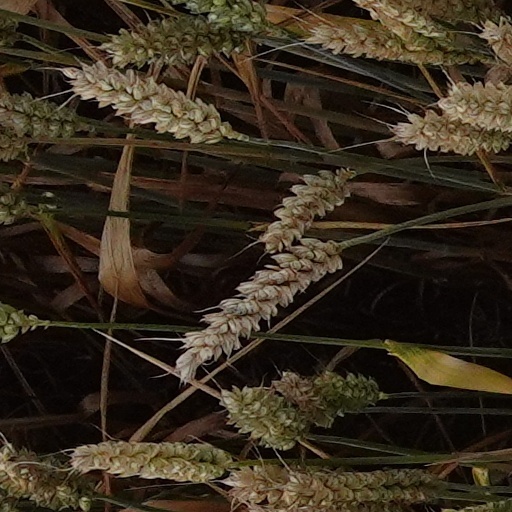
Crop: wheat